Old Norse religion

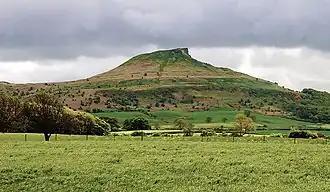
Roseberry Topping in Yorkshire, Northern England. After Scandinavian settlement in the area, the site became known by the Old Norse name "Óðinsberg", meaning 'Mountain of Óðinn'

Since the literary evidence that represents Old Norse sources were recorded by Christians, archaeological evidence, especially of religious sites and burials is of great importance, particularly as a source of information on Norse religion before the conversion. Many aspects of material culture—including settlement locations, artefacts and buildings—may cast light on beliefs, and archaeological evidence regarding religious practices indicates chronological, geographic and class differences far greater than are suggested by the surviving texts.